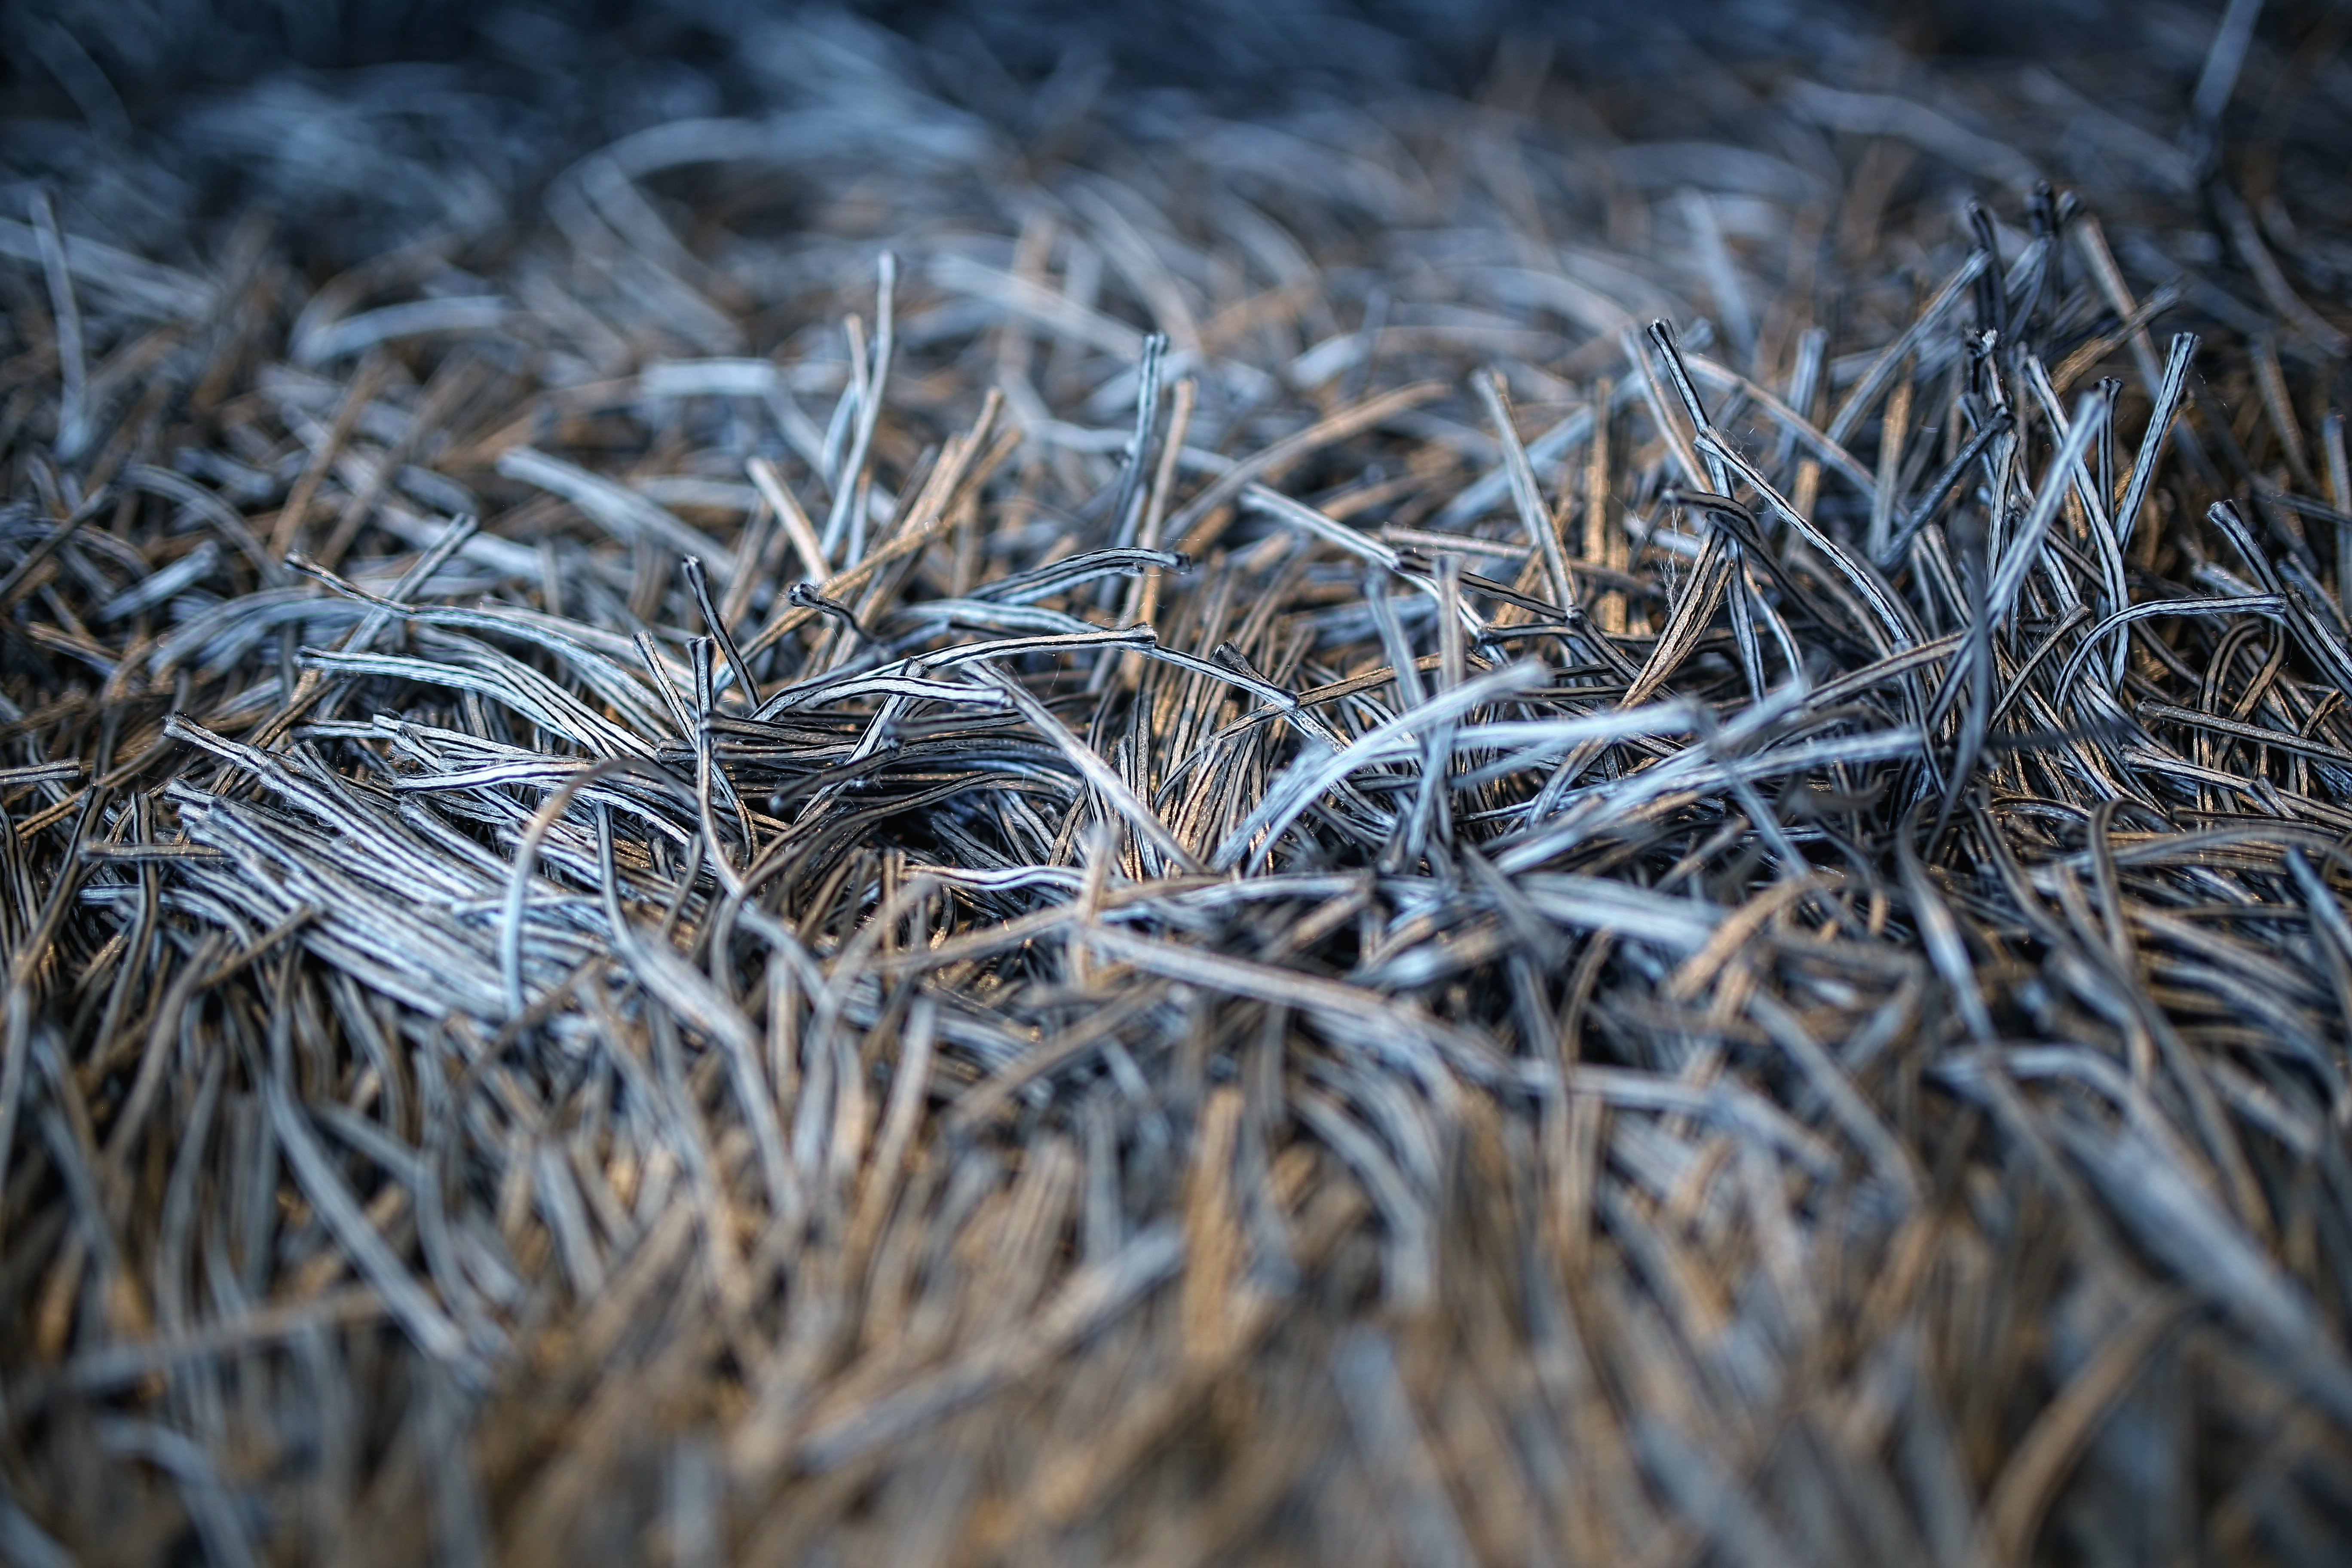
tree, nature, grass, branch, snow, winter, plant, lawn, leaf, frost, soil, season, twig, close up, carpet, macro photography, grass family, fringes